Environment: real
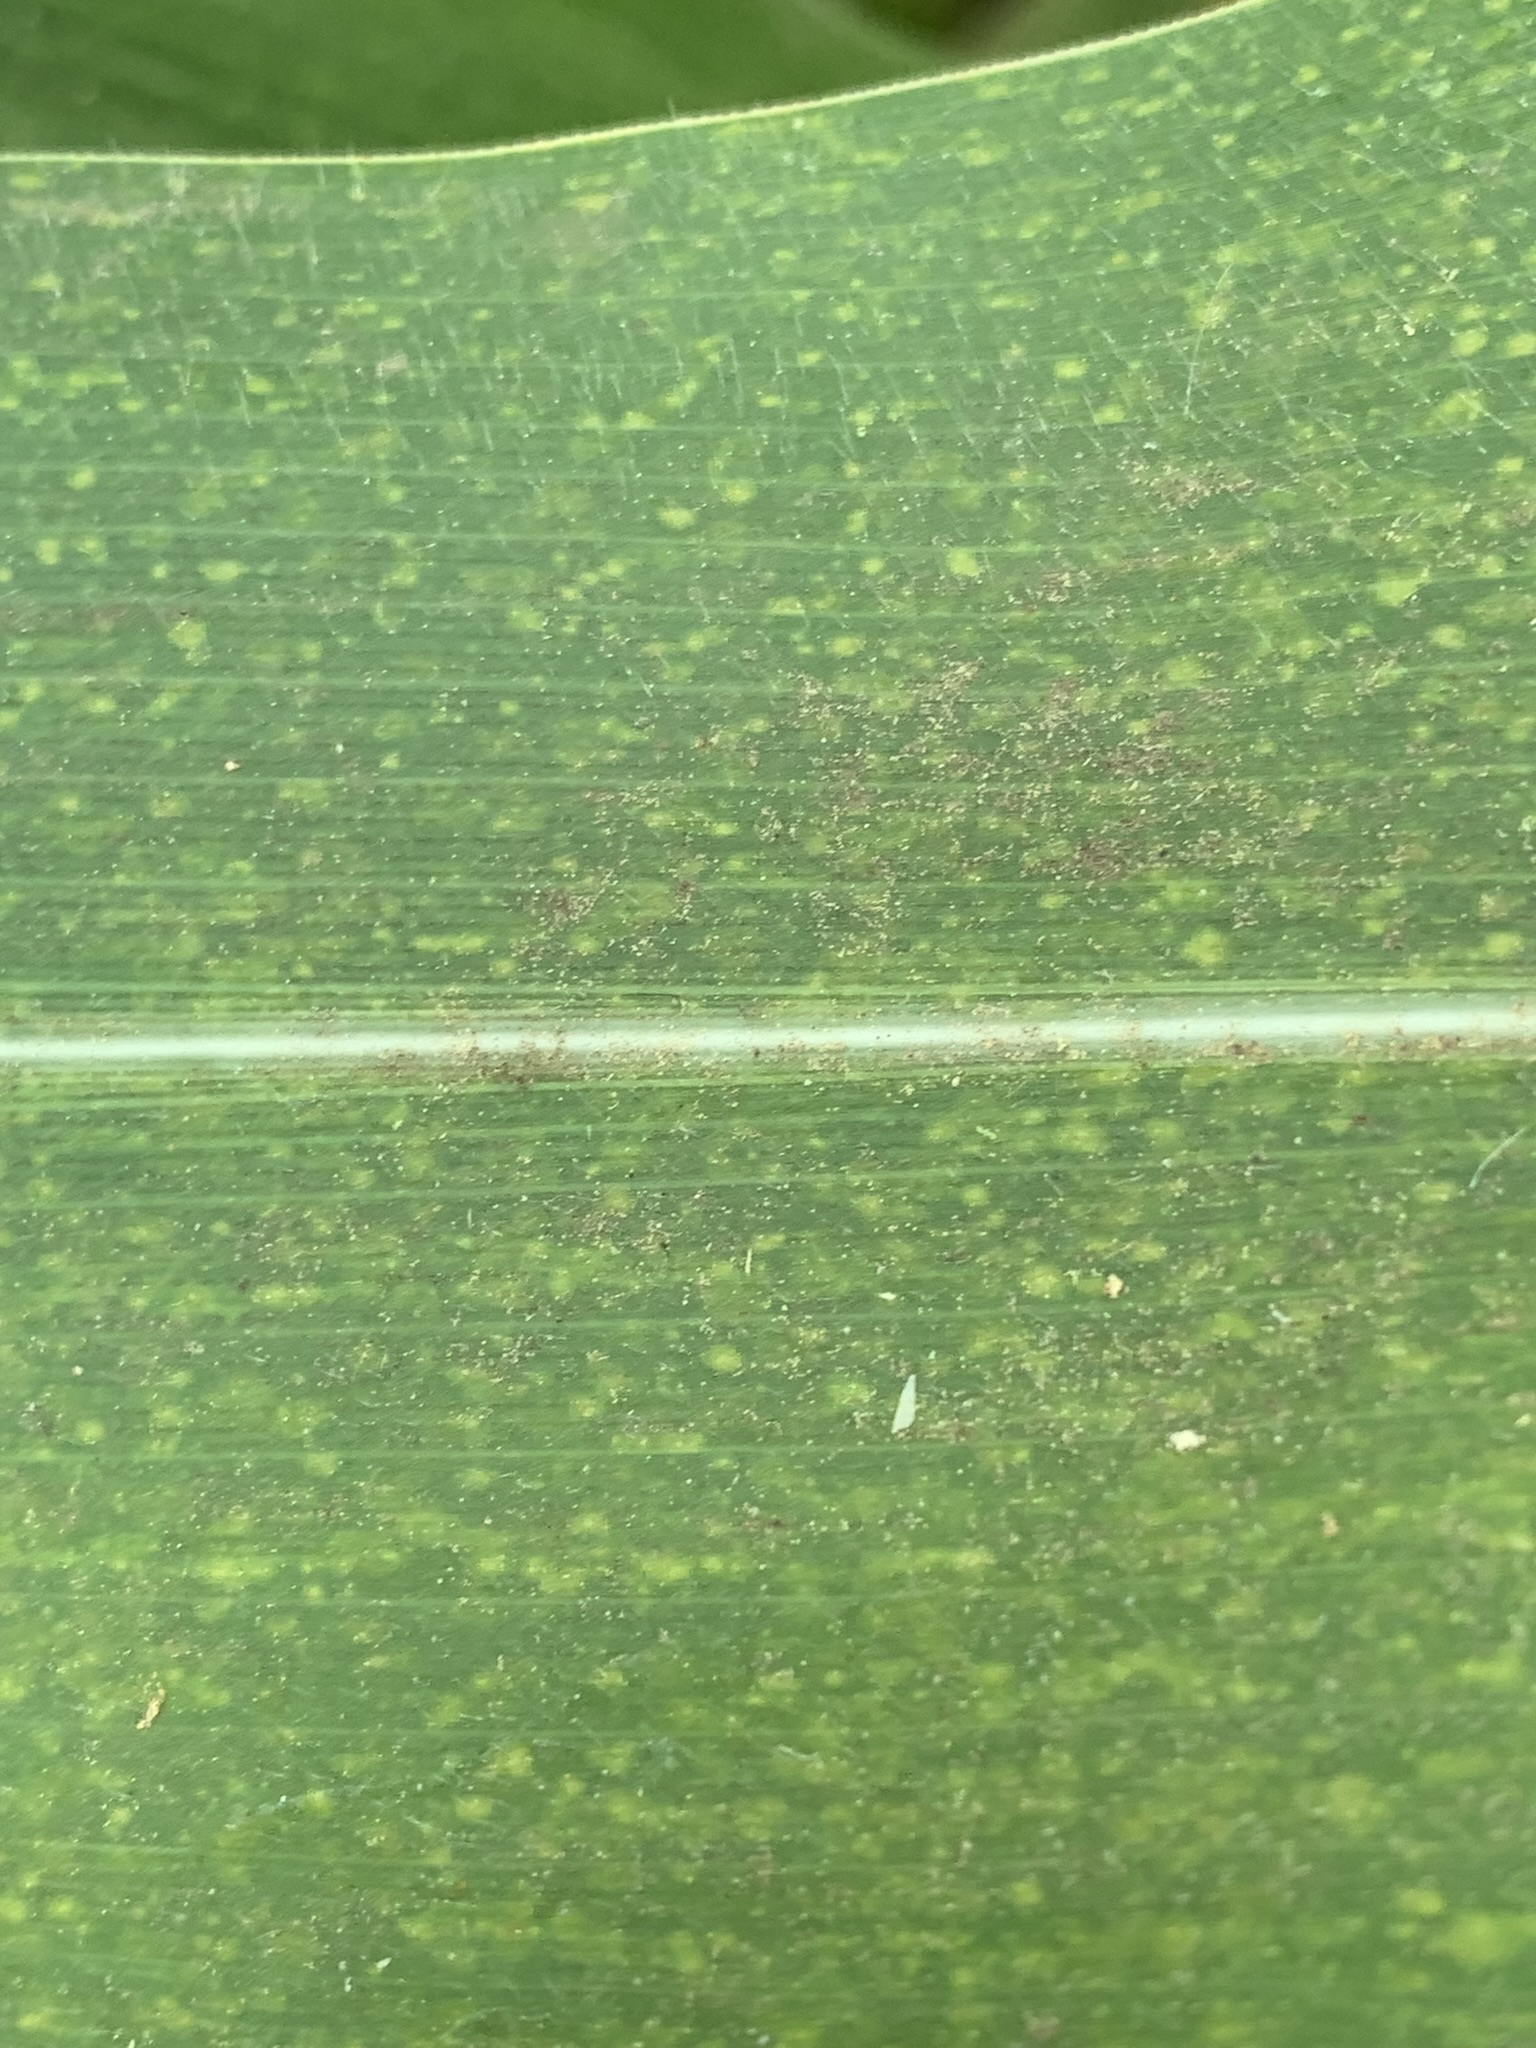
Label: lethal_necrosis